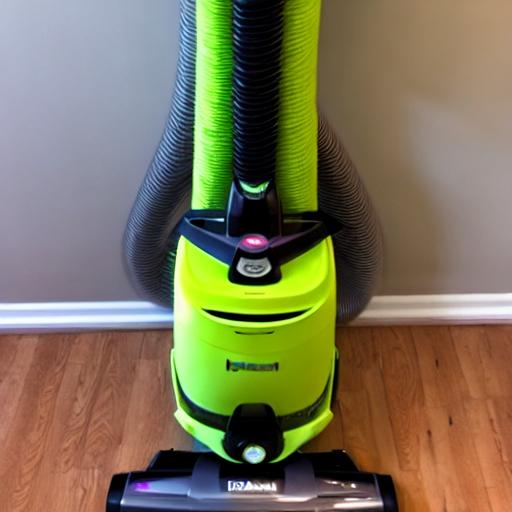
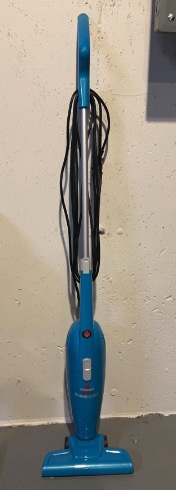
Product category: items_vacuum
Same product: no